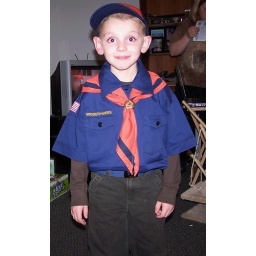
dominic in his shiny new tiger scout uniform